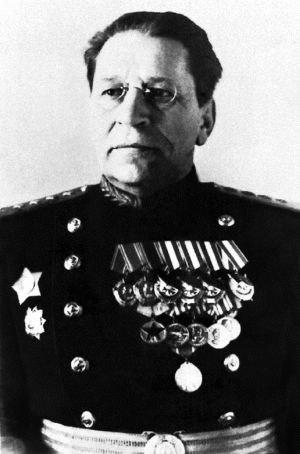
Maksim Alexeïevitch Pourkaïev, né le 14 août 1894 à Nalitovo et décédé le 1ᵉʳ janvier 1953 à Moscou est un militaire soviétique et un chef militaire de la Seconde Guerre mondiale.